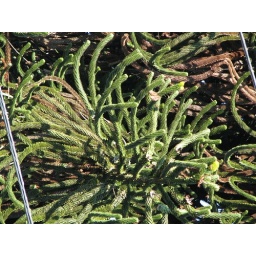
a strange tree I found in Oregon called monkey pine